Edwin Walker

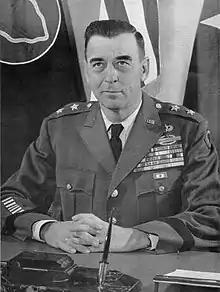

Edwin Anderson Walker (November 10, 1909 – October 31, 1993) was a United States Army major general who served in World War II and the Korean War. Walker resigned his commission during 1959, but Eisenhower refused to accept his resignation and gave Walker a new command of the 24th Infantry Division in Augsburg, Germany. Walker again resigned his commission in 1961 after being publicly and formally admonished by the Joint Chiefs of Staff for allegedly referring to Eleanor Roosevelt and Harry S. Truman as "pink" in print and for violating the Hatch Act of 1939 by attempting to influence the votes of his troops. President John F. Kennedy accepted his resignation, making Walker only the second US general to resign during the 20th century. (The first was General of the Army Dwight Eisenhower, who resigned his commission so he could accept the Office of the Presidency. But unlike Walker, after his two terms as President, his successor President Kennedy obtained Congressional approval to reappoint Eisenhower to his former military grade and seniority, although he was denied any military emoluments; instead he received the retired pension of a President.)